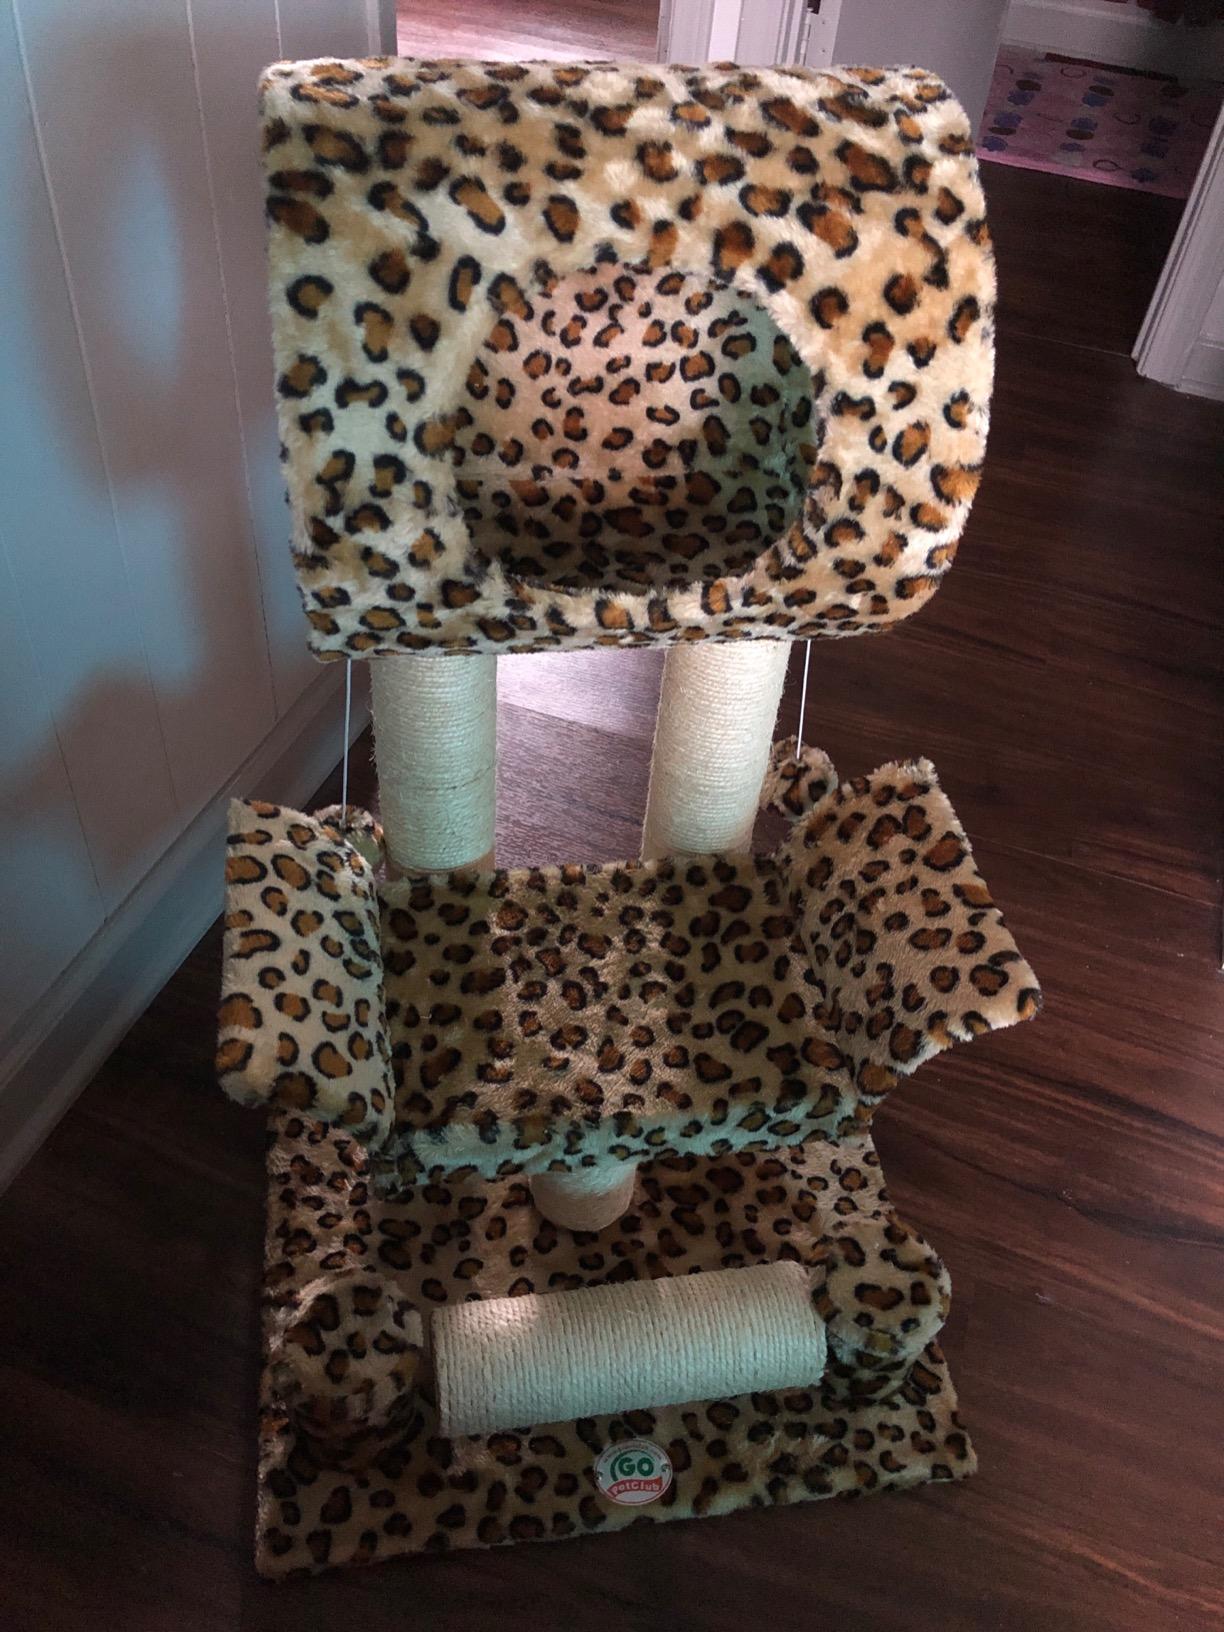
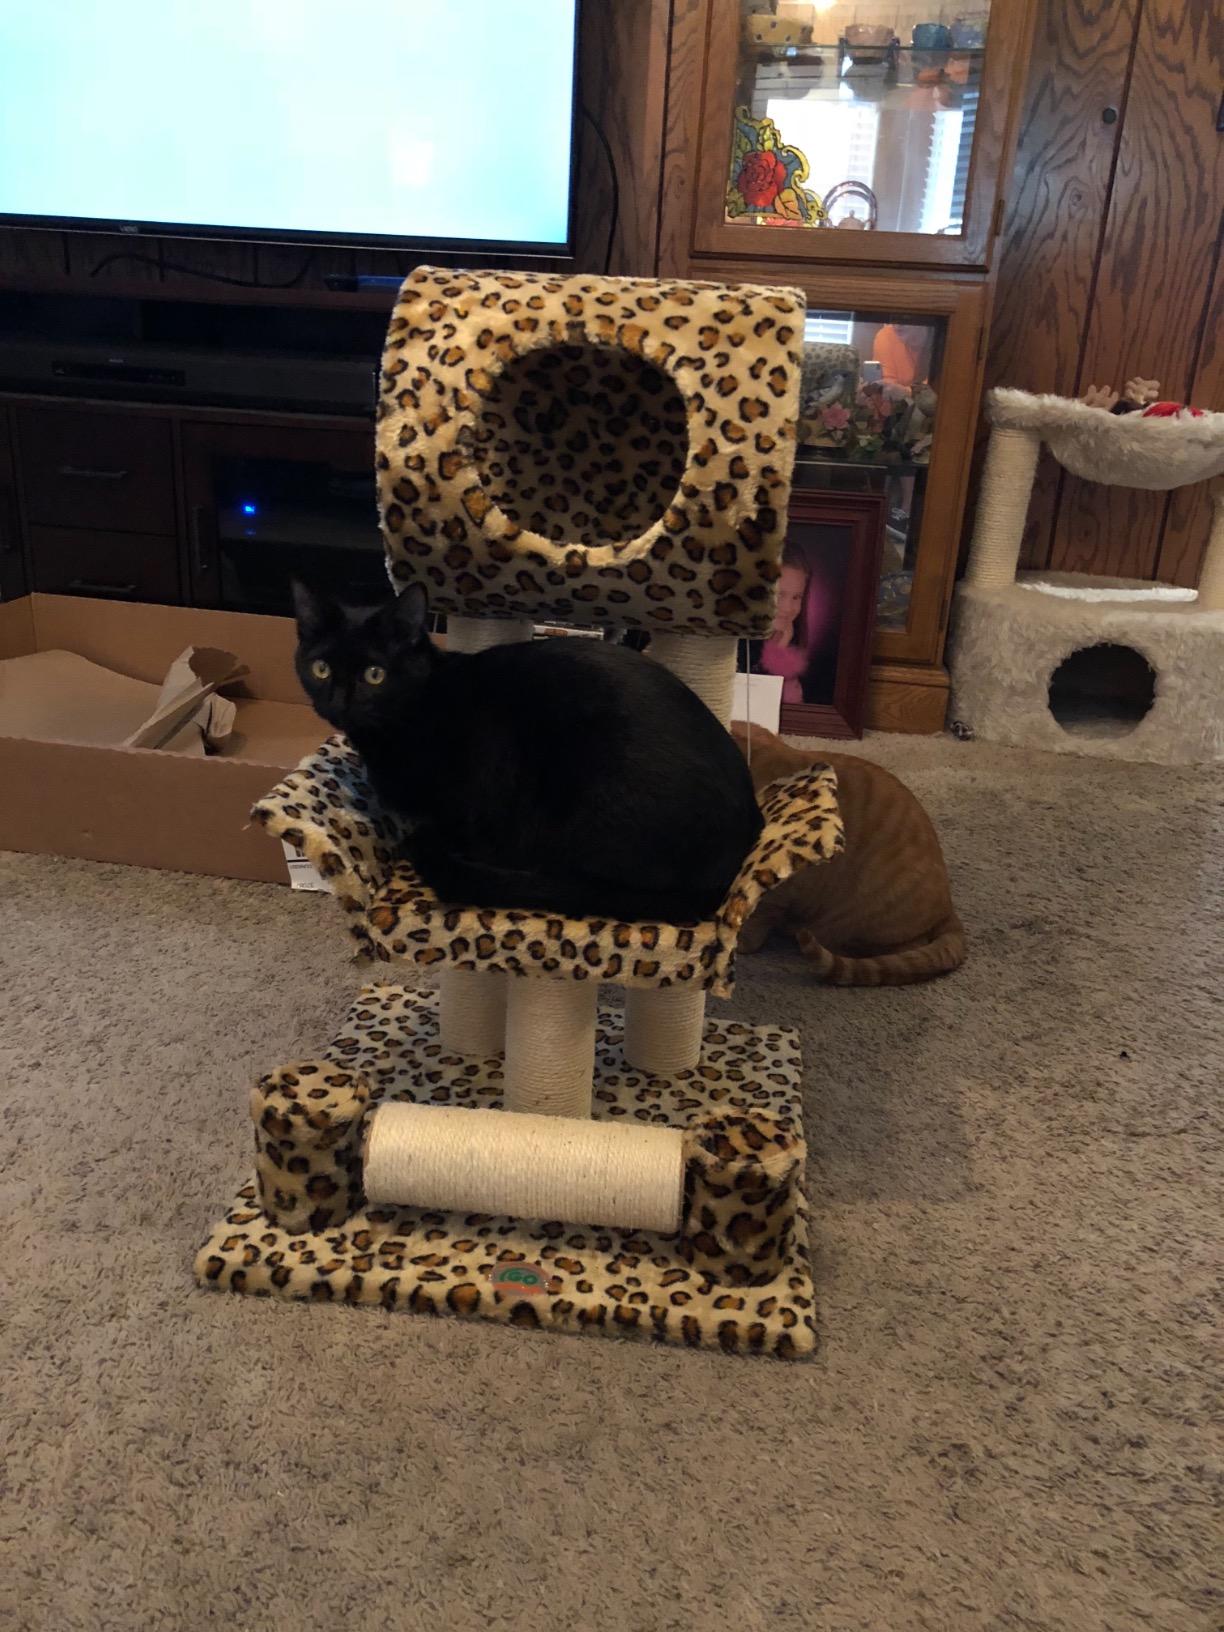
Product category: items_cat tree
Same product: yes